Question: Please indicate a possible affordance area of the bed that can be used for lying down
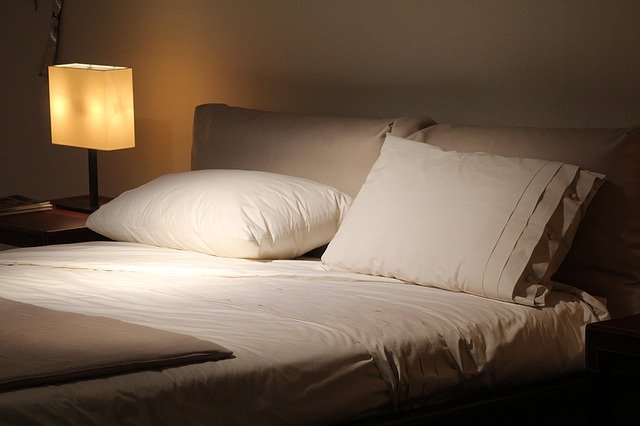
Answer: [0, 236, 564, 396]